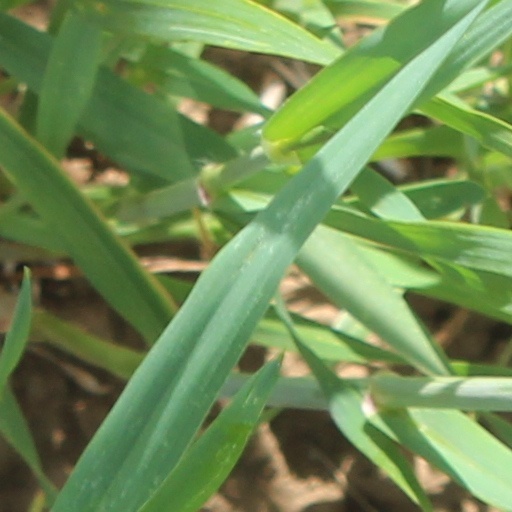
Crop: wheat